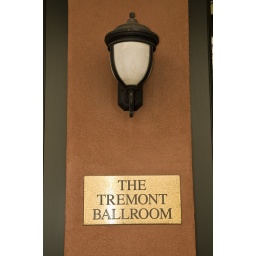
Wall sconce on a building across the street from the Tremont Hotel in Galveston